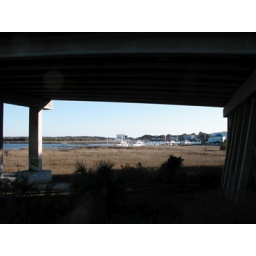
The bridge and river near my apartment